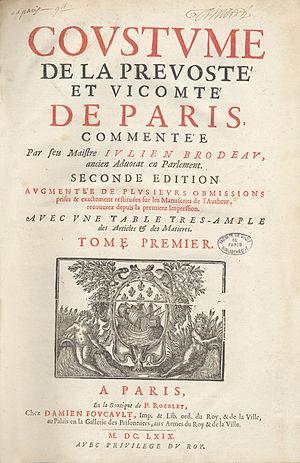
Coustume de la prevosté et vicomté de Paris